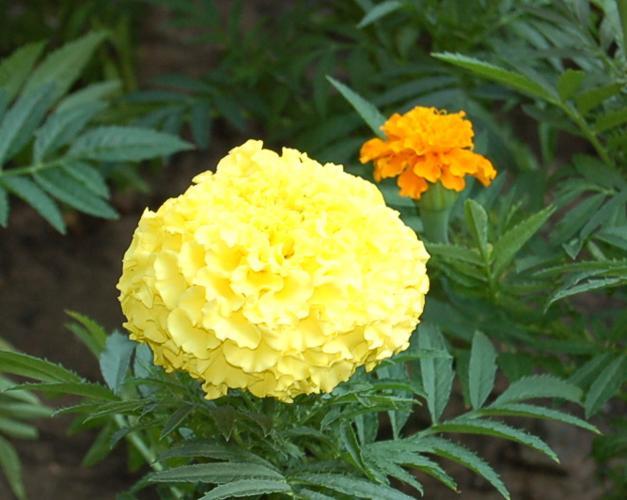
Label: marigold